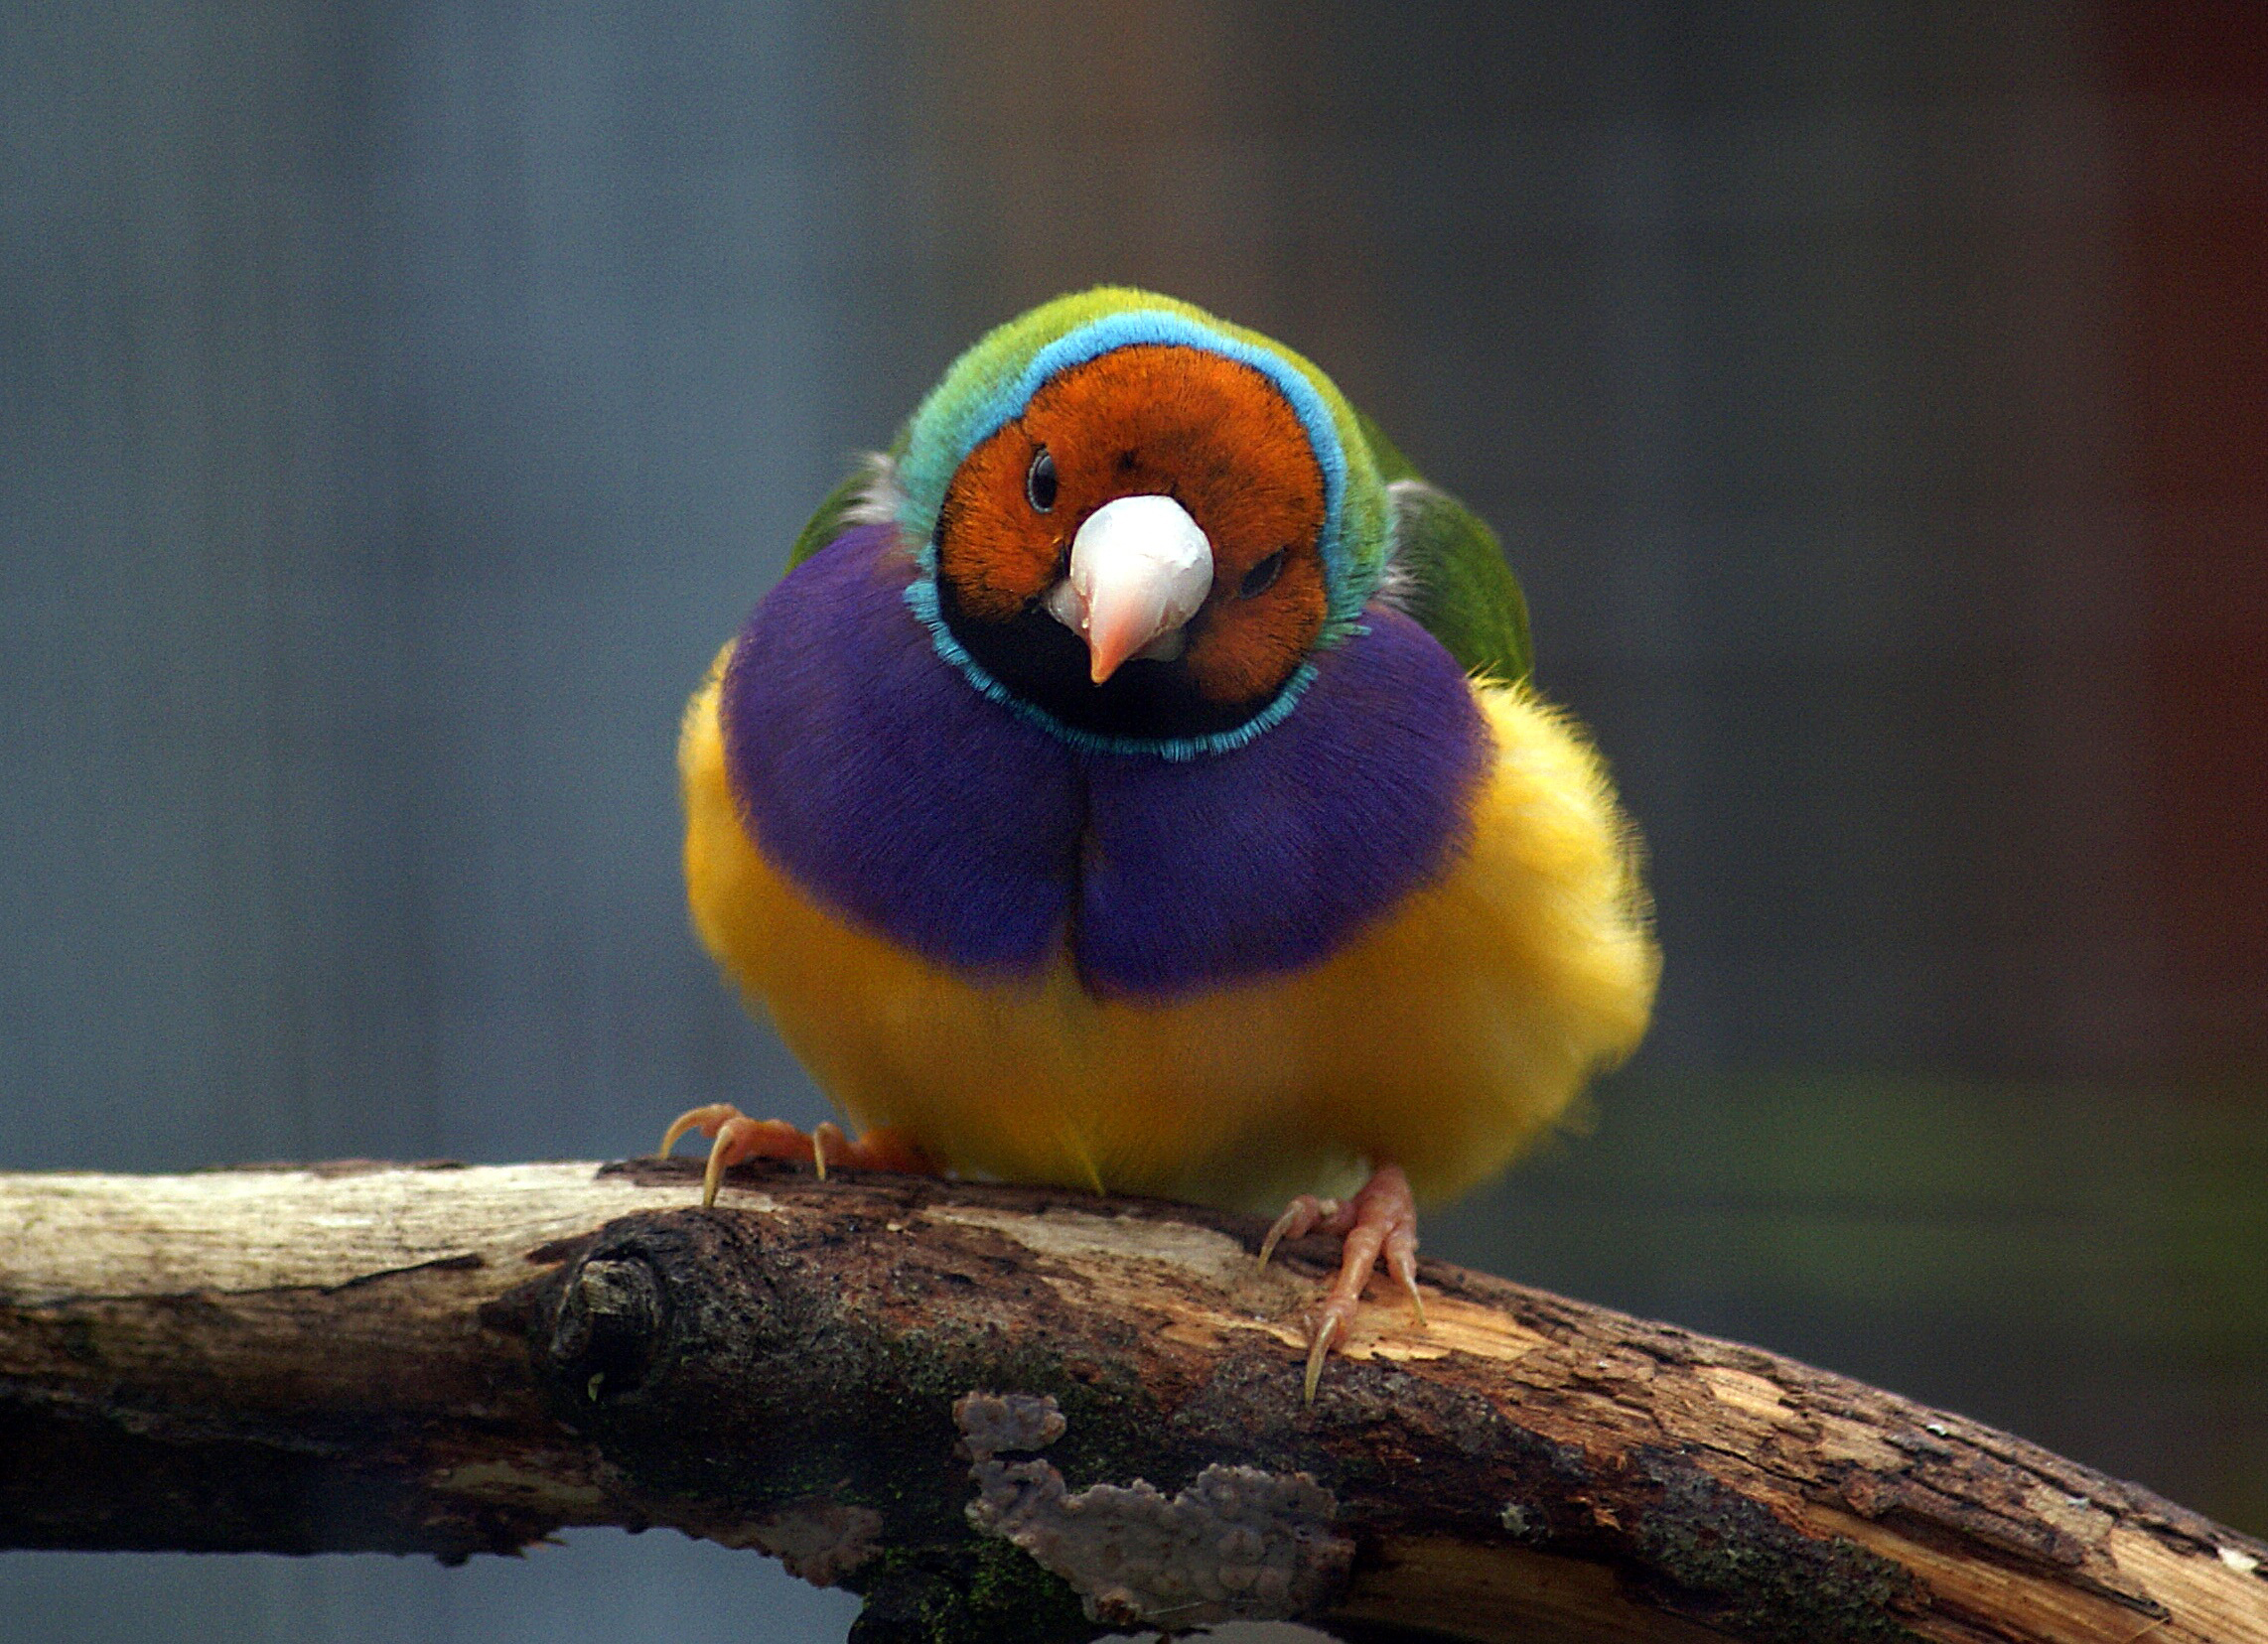
bird, wildlife, beak, fauna, lovebird, close up, birds, vertebrate, finch, flickrsbestcreatures, sonydslra300, gouldianfinch, erythruragouldiae, brightcoloredbird, old world flycatcher, perching bird